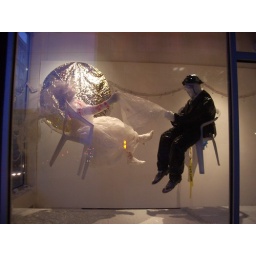
Another White Trash Wedding recycled plastic bag art by Ruby Re-Usable May 2009 095